Kilwinning railway station

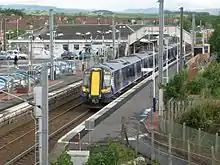
A Glasgow to Ayr service

Trains connect Ayr along the Glasgow South Western Line to Stranraer where a bus link runs: route 350 operated by Macleans Coaches (except Sundays) to Cairnryan. for onward ferries to the Port of Belfast by Stena Line and Larne Harbour by P&O Ferries.